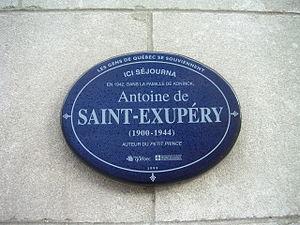
Épigraphe au 25, avenue Sainte-Geneviève (La Cité-Limoilou), Québec La visite de Saint-Exupéry à Québec «
Antoine de Saint-Exupéry, né le 29 juin 1900 à Lyon et disparu en vol le 31 juillet 1944 au large de Marseille, est un écrivain, poète, aviateur et reporter français.